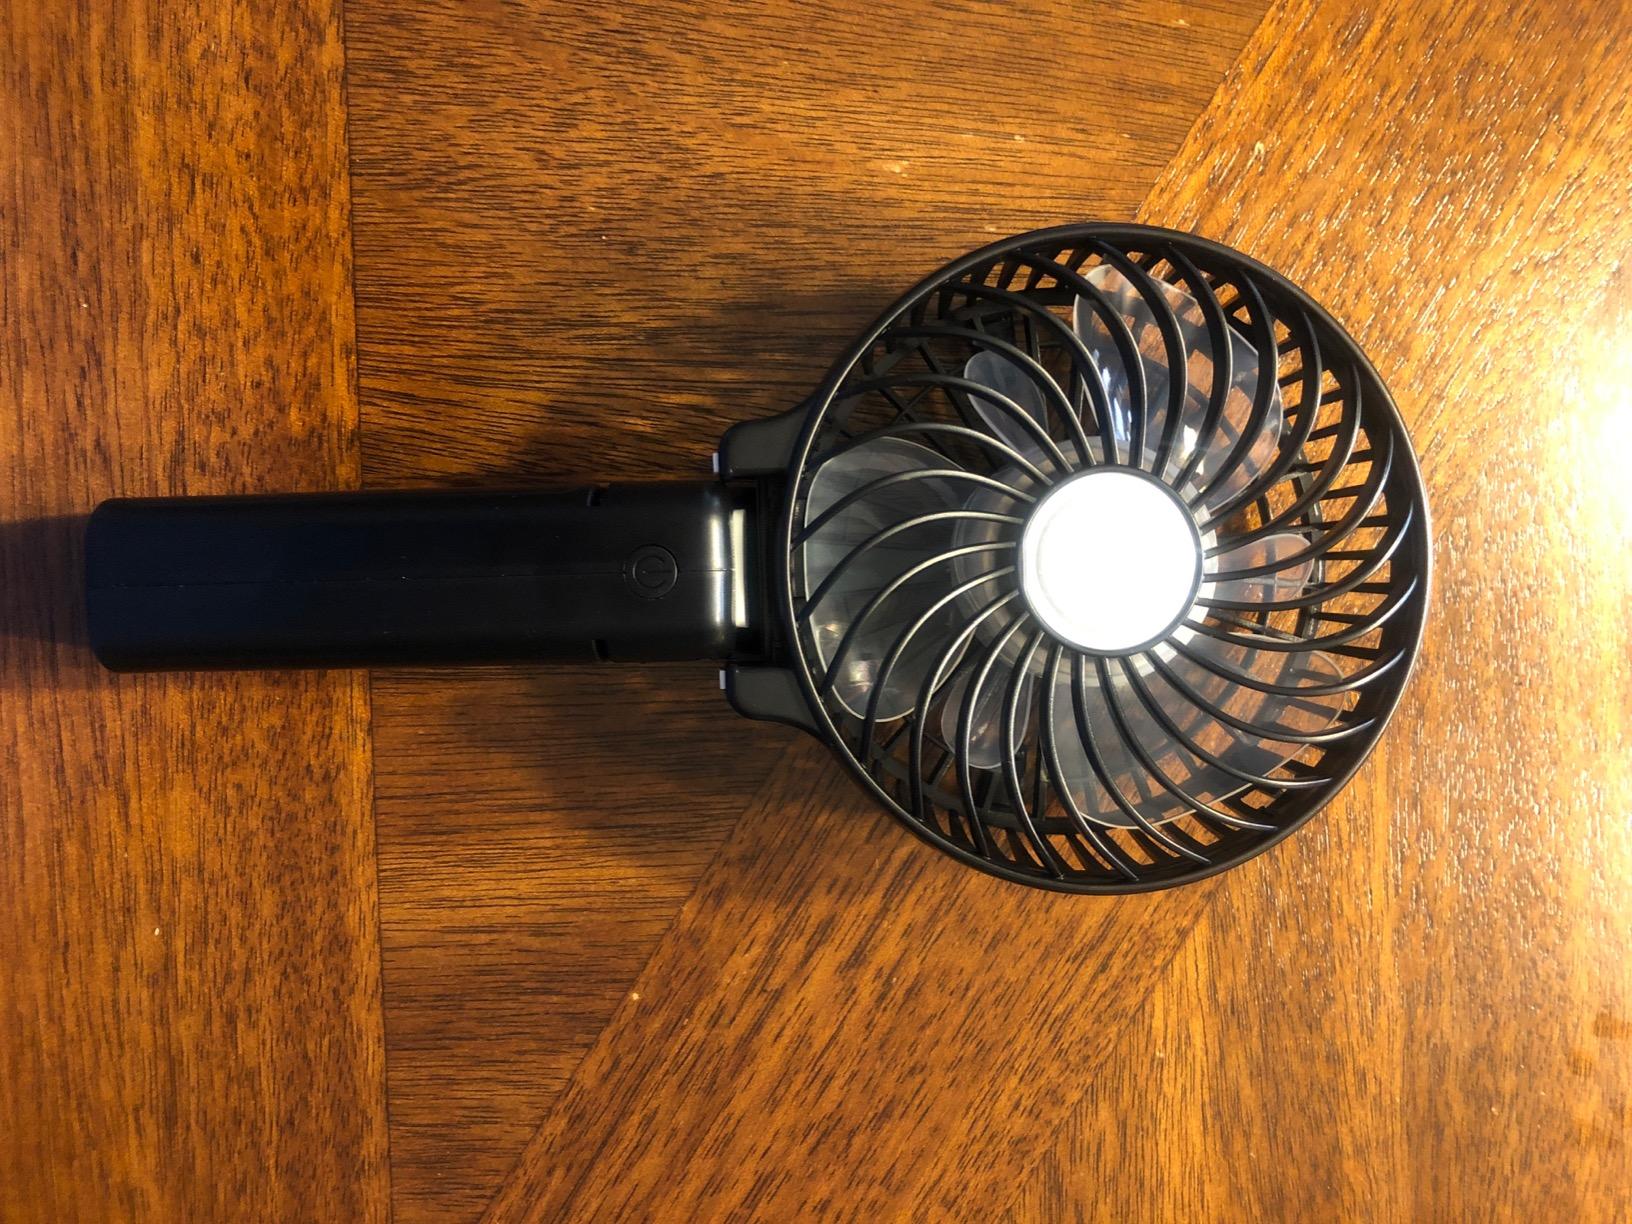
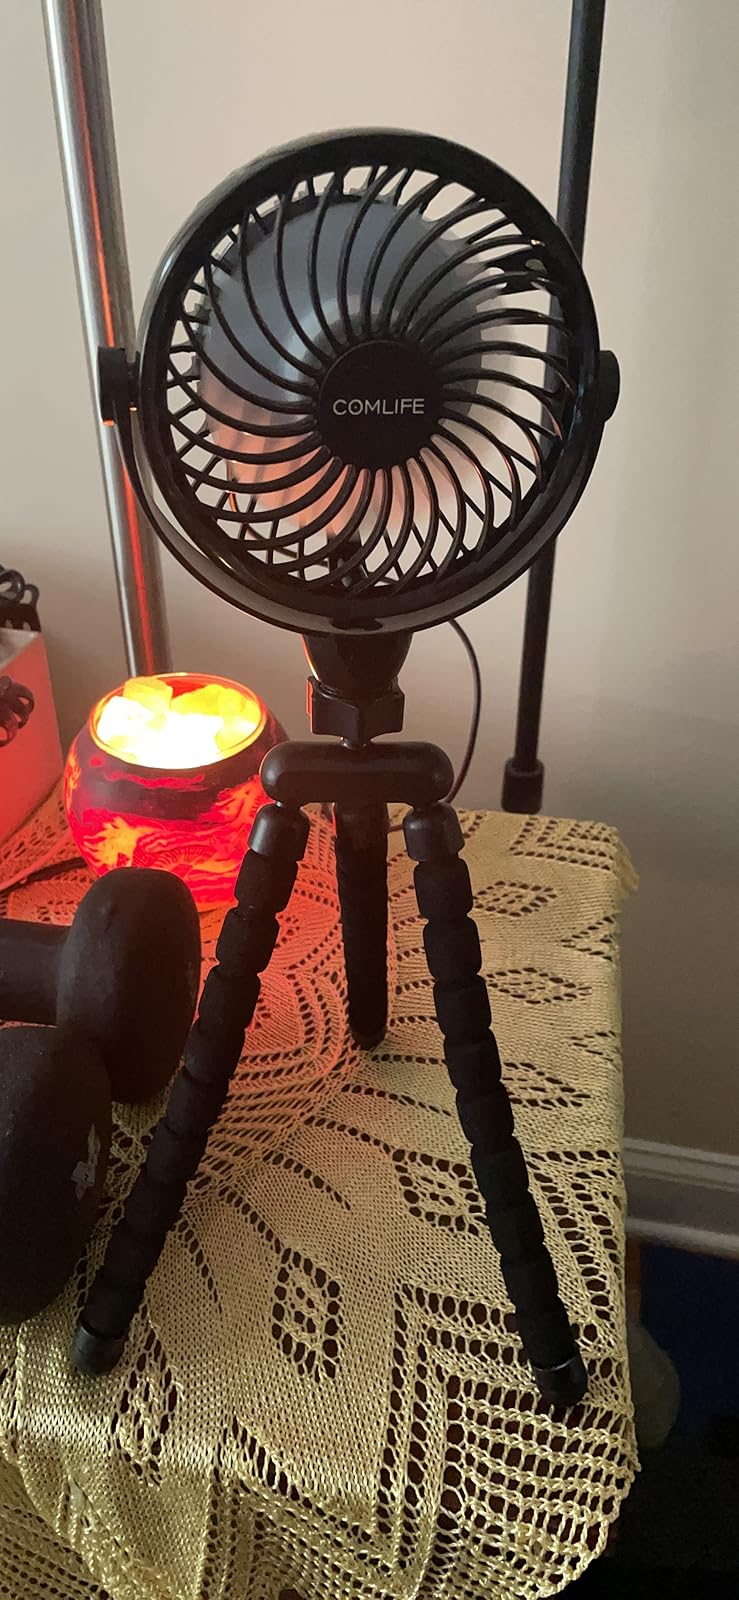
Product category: fan
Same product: no